Maranta leuconeura

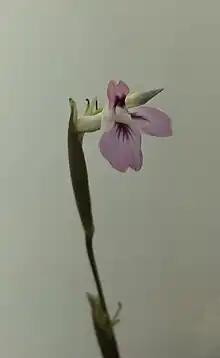
Unpollinated flower

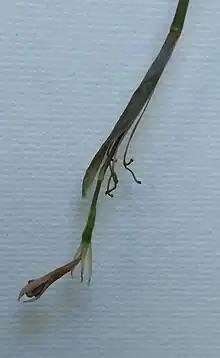
Early development of seed body after hand pollination, seen as a swelling at the base of the flower. The plant points the whole stalk downwards once all the flowers have been exhausted. Flowers drop off if not pollinated, and stalk dies if it contains no pollinated flowers.

The following naturally occurring varieties (distinguishable from artificially selected cultivars) have gained the Royal Horticultural Society's Award of Garden Merit:-